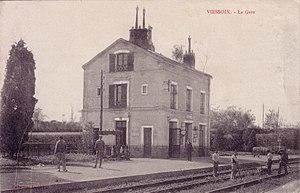
Gare de Viessoix au début du XXe siècle
Viessoix est une ancienne commune française, située dans le département du Calvados en région Normandie, devenue le 1ᵉʳ janvier 2016 une commune déléguée au sein de la commune nouvelle de Valdallière.